James Wallace of Auchens

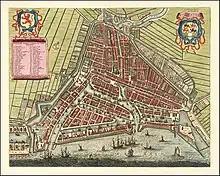
Map of Rotterdam by Frederick de Wit (1690) where Wallace fled.

Wallace for some time concealed himself in different parts of the country, and at length escaped to the Continent, where he assumed the name of Forbes. Even there, however, he was obliged to wander from place to place for several years to avoid his enemies, who still continued to seek him out. When the eagerness of the pursuit abated, he took up his residence at Rotterdam, where Scottish ministers Mr. Macward and Mr. John Brown had found an asylum, and were now employed. Following a complaint from one Henry Wilkie, whom the king had placed at the head of the Scottish factory at Campvere, who found his interests suffering by the greater resort of Scottish merchants at Rotterdam, the states-general were enjoined by the British government to send all the three out of their territories. In the case of Wallace the states were obliged to comply, as he had been condemned to be executed as a traitor when he should be apprehended, and his lands forfeited for his majesty's use; but they gave him a recommendation to all kings, republics, &c. &c., to whom he might come, of the most flattering description. In the case of the other two the order seems to have been evaded. Wallace ventured in a short time back to Holland.